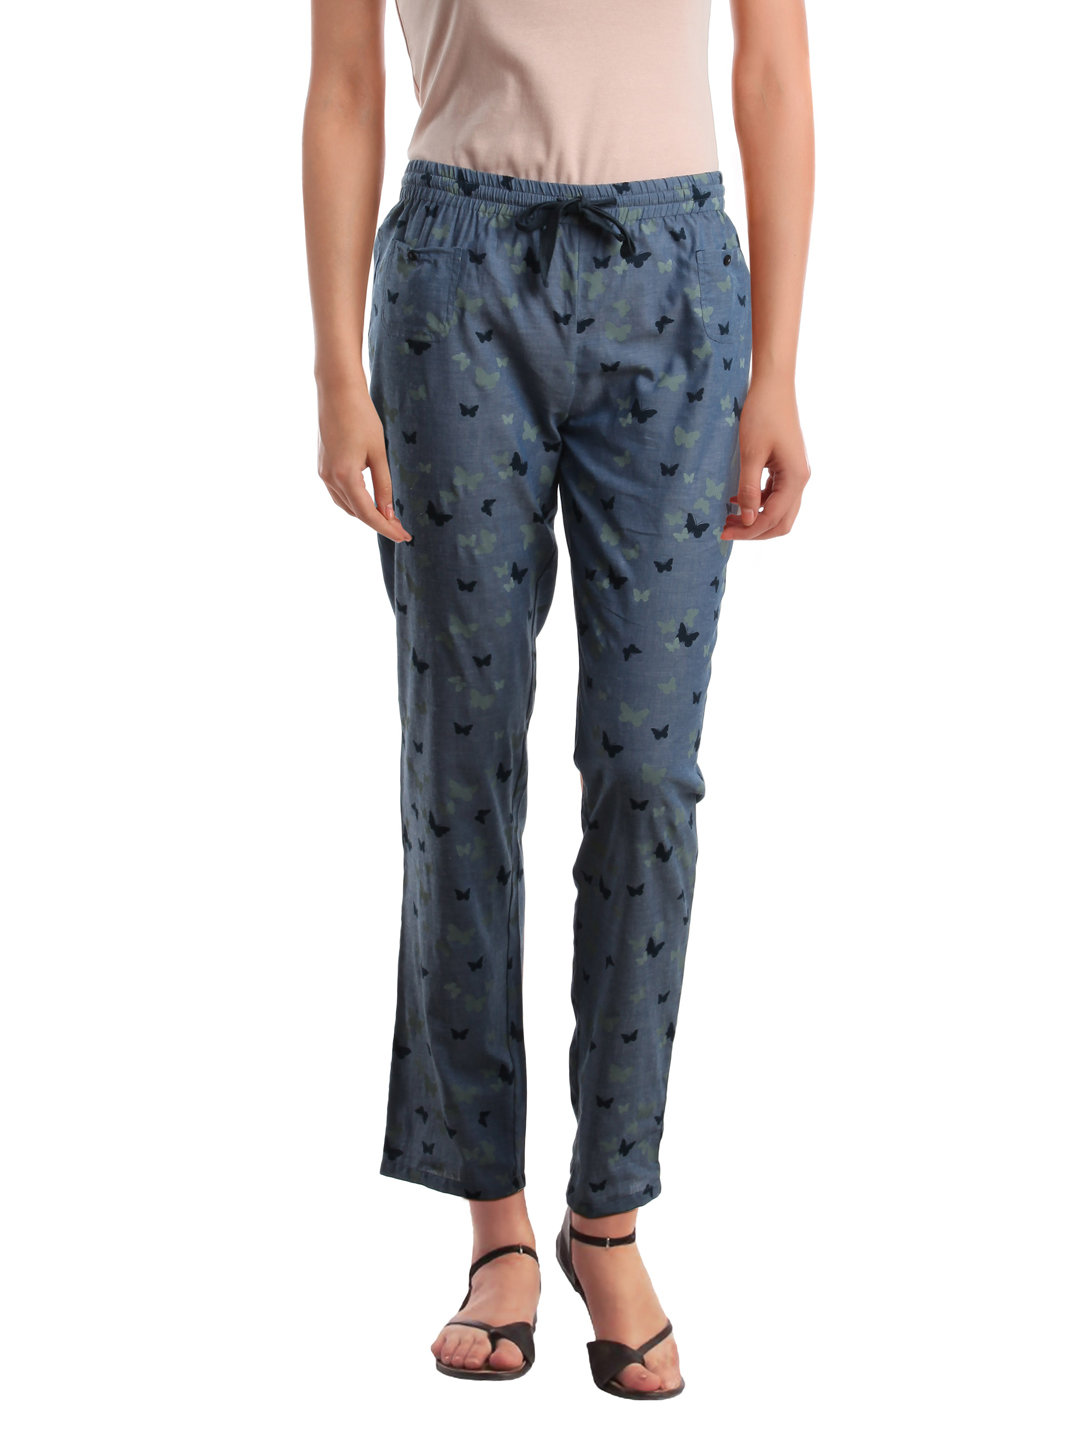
Femella Women Printed Blue Lounge Pants
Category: Apparel / Loungewear and Nightwear / Lounge Pants
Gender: Women
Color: Blue
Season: Summer 2017
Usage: Casual